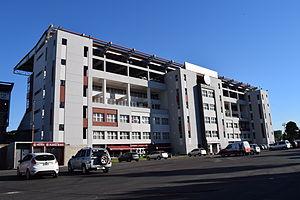
L'Estadio Ciudad de Lanús - Néstor Díaz Pérez, familièrement appelé La Fortaleza, est un stade de football inauguré en 1929 et situé à Lanús en Argentine.